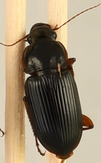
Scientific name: Harpalus pensylvanicus
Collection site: Konza Prairie Agroecosystem NEON (KONA), plot KONA_002